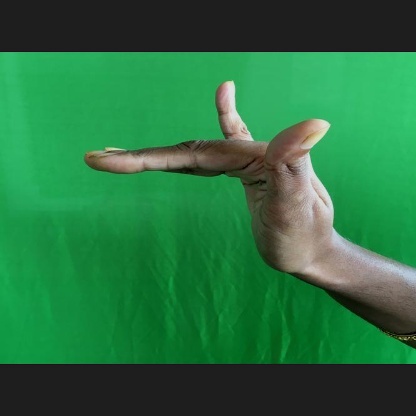
Mudra: Mrigasirsha